1964 Brinks Hotel bombing

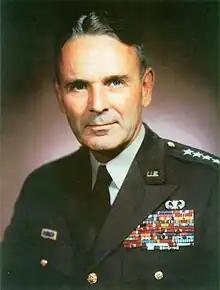
Middle-aged man with greying dark hair parted slightly off-center. He wears a green dress uniform, with suit and tie, is clean-shaven, and has four stars on his shoulder to indicate his rank.

Following World War II, the communist-dominated Viet Minh fought the French colonial forces in an attempt to gain Vietnamese independence. After the French defeat at the Battle of Dien Bien Phu in 1954, Vietnam was partitioned at the 17th parallel, pending national reunification elections in 1956. The elections were canceled, resulting in the long-term existence of communist North Vietnam and anti-communist South Vietnam as separate states. In the late 1950s, South Vietnamese guerrillas known as the Vietcong—covertly supported by North Vietnam—began an insurgency with the aim of forcefully reunifying the country under communist rule. With the Cold War at its height, the United States—the main backer of South Vietnam—sent military advisers into the country to help train and guide the Army of the Republic of Vietnam (ARVN) in their fight against the Vietcong. By 1964, there were 23,000 American military personnel in the country. The communists viewed the Americans as colonizers and the South Vietnamese as their puppets, and attacked both with force. Urban attacks on American personnel began in February 1963, with a bombing at a dining venue that killed one and wounded three. During that month, there were three more attacks on Americans in dining or entertainment venues, killing a total of 6 and injuring 68, leading to systematic security measures being put in place in Saigon to protect off-duty Americans.